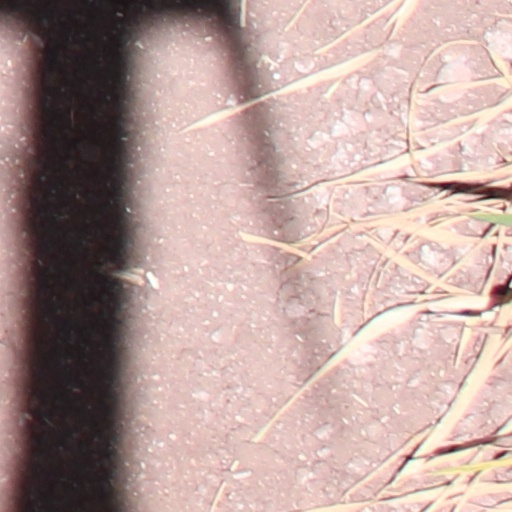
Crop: wheat